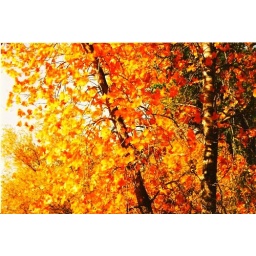
some of the few trees i found that werent pine trees in rapid